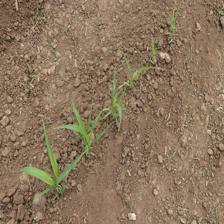
Label: Sorghum